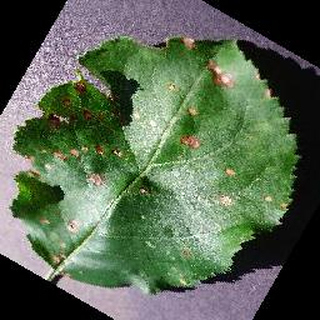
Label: apple_black_rot